Greco-Buddhist art

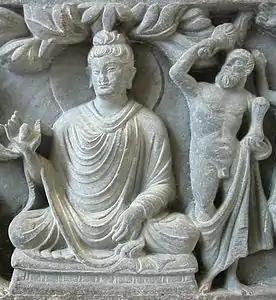
Heracles depiction of Vajrapani as the protector of the Buddha, 2nd century AD, Gandhara, British Museum.

There is some debate regarding the exact date for the development of the anthropomorphic representation of the Buddha, and this has a bearing on whether the innovation came directly from the Indo-Greeks, or was a later development by the Indo-Scythians, the Indo-Parthians or the Kushans under Hellenistic artistic influence. Most of the early images of the Buddha (especially those of the standing Buddha) are anepigraphic, which makes it difficult date definitely. The earliest known image of the Buddha with approximate dating is the Bimaran casket, which was found buried with coins of the Indo-Scythian king Azes II (or possibly Azes I), indicating a 30–10 BC date, although this date is not undisputed.